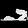
Label: Sandal